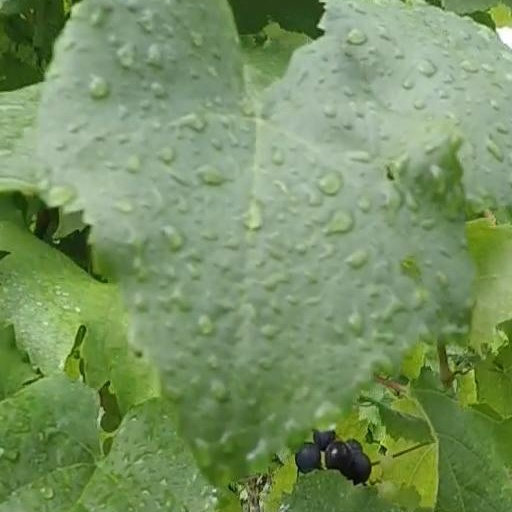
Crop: grape